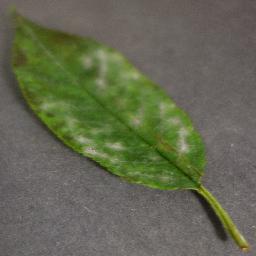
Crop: cherry
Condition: (including_sour)_powdery_mildew